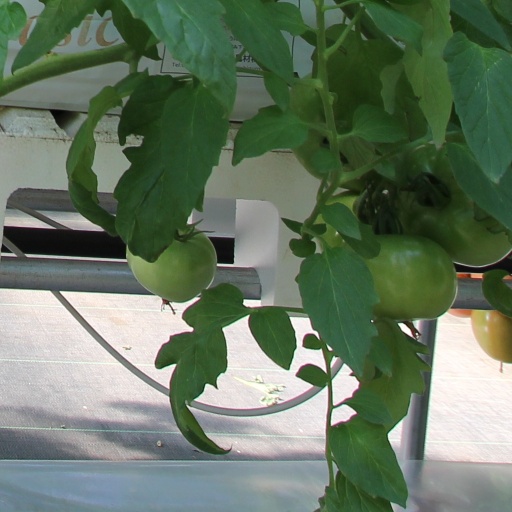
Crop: tomato